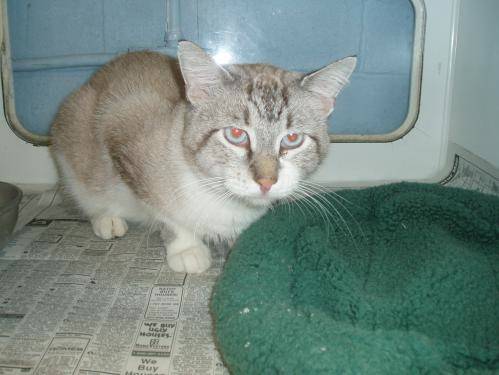
Label: cats